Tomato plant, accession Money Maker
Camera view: vertical (180 deg); turntable rotation: 120 degrees
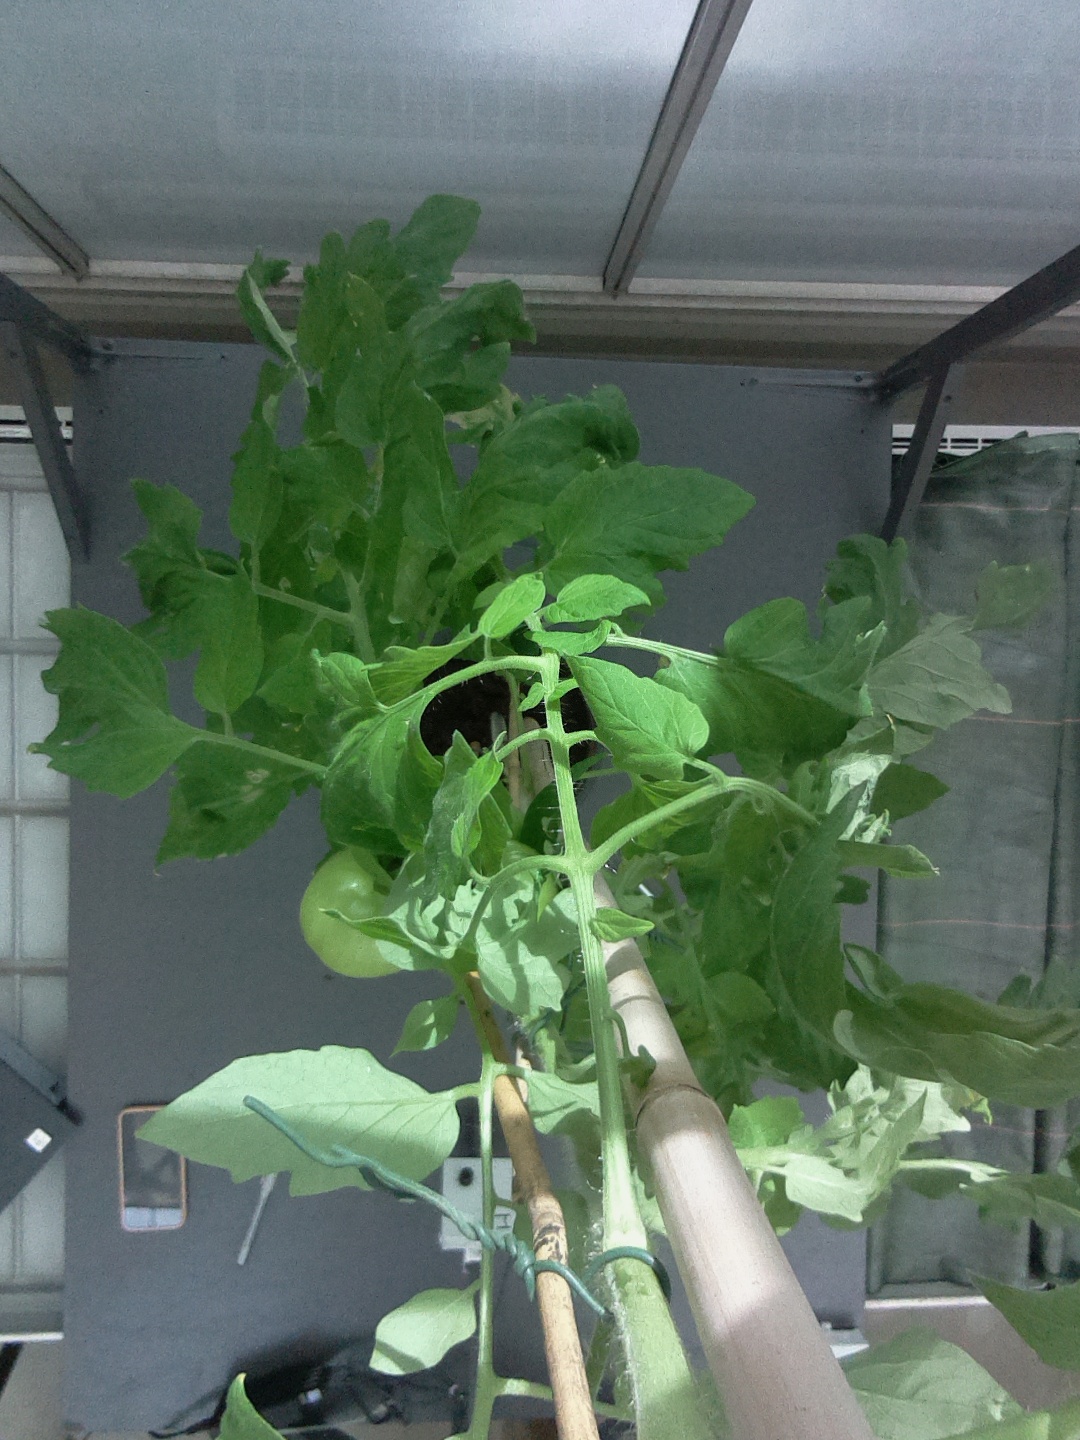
BBCH growth stage 77: 70%-80% of final fruit size